Sky position (RA, Dec in degrees): 44.879, -0.4205
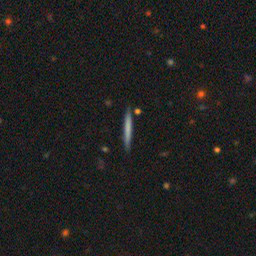
Galaxy morphology: Cigar Shaped Smooth Galaxies